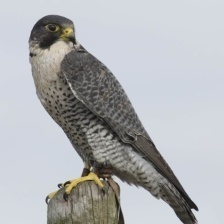
Species: PEREGRINE FALCON
Scientific name: FALCO PEREGRINUS